Svetlana Medvedeva

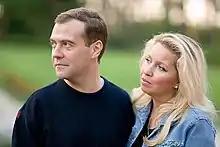
Svetlana with her husband, Dmitry

Svetlana married Dmitry Medvedev on 24 December 1993. The couple have a son, Ilya, born on 3 August 1995.